Rotunda, Aldershot

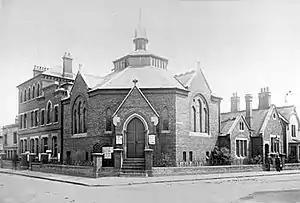
The former Rotunda Church in Aldershot in Hampshire in about 1891

The Rotunda was a Primitive Methodist church in Aldershot in Hampshire in the UK that was completed in 1876 and demolished in the 1980s. While the building took its name from the architectural form rotunda, it was in fact octagonal, and was notable as one of only 14 octagonal chapels built by the Methodists.